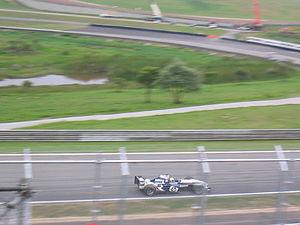
Résultats du Grand Prix du Brésil de Formule 1 2004 qui a eu lieu sur le circuit d'Interlagos à São Paulo le 24 octobre.